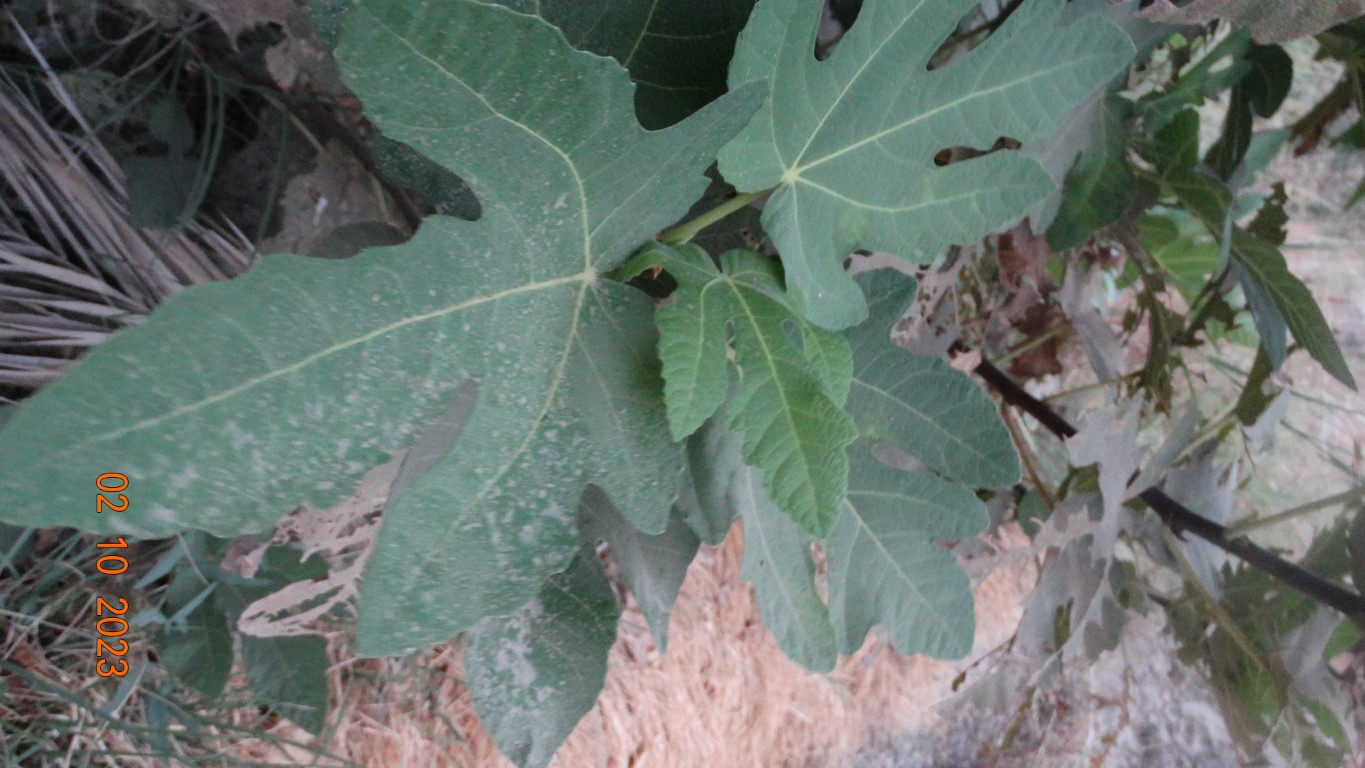
Label: healthy